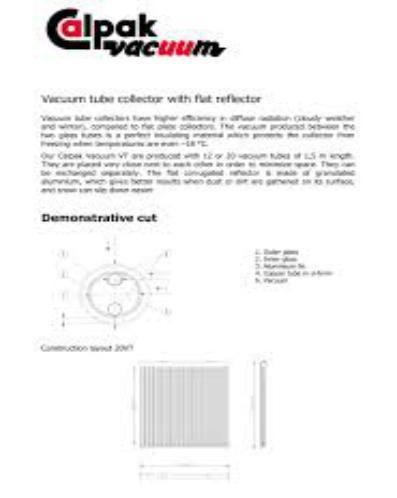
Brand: calpak
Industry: Others